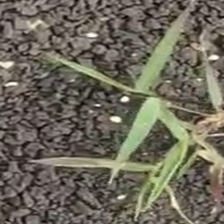
Weed species: Digitaria_SP_(Digitaria Sanguinalis )